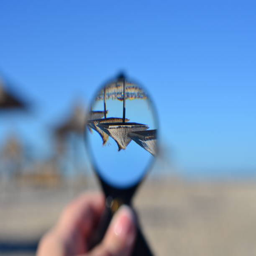
the beach through magnifying glass